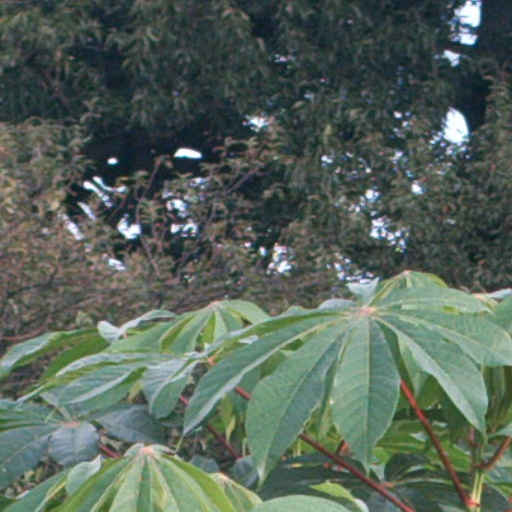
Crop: cassava